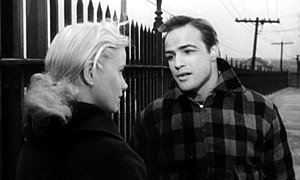
Marlon Brando / Komplet filmografi
Marlon Brando med Eva Marie Saint i On the Waterfront (1954)
Marlon Brando var en amerikansk teater- og filmskuespiller. Han regnes vidt for at være blandt de mest indflydelsesrige skuespillere på det amerikanske lærred og for som den første at bringe den såkaldte Stanislavski-metode til Hollywood, først i sin gennembrudsrolle som den brutale hustyran, Stanley Kowalski, i Omstigning til Paradis i 1951. Den Oscar-vindende instruktør, Martin Scorsese udtalte om Brandos indflydelse på filmskuespil i sin tid: "Han er markøren. Der er "før Brando" og "efter Brando". Hans skuespil sammen med hans offentlige profil som en outsider i forhold til Hollywood i de tidlige 1950'ere etablerede ham som et ikon for ungdomsoprør, og hans aftryk har haft en enorm indflydelse på samtlige efterfølgende generationer af skuespillere, heriblandt James Dean og Paul Newman og senere Al Pacino og Robert de Niro. Han nåede i alt at tilegne sig 8 Oscarnomineringer, hvoraf han vandt 2 - først for On the Waterfront i 1954 og igen i 1972 for sin titelrolle i Francis Ford Coppolas The Godfather.